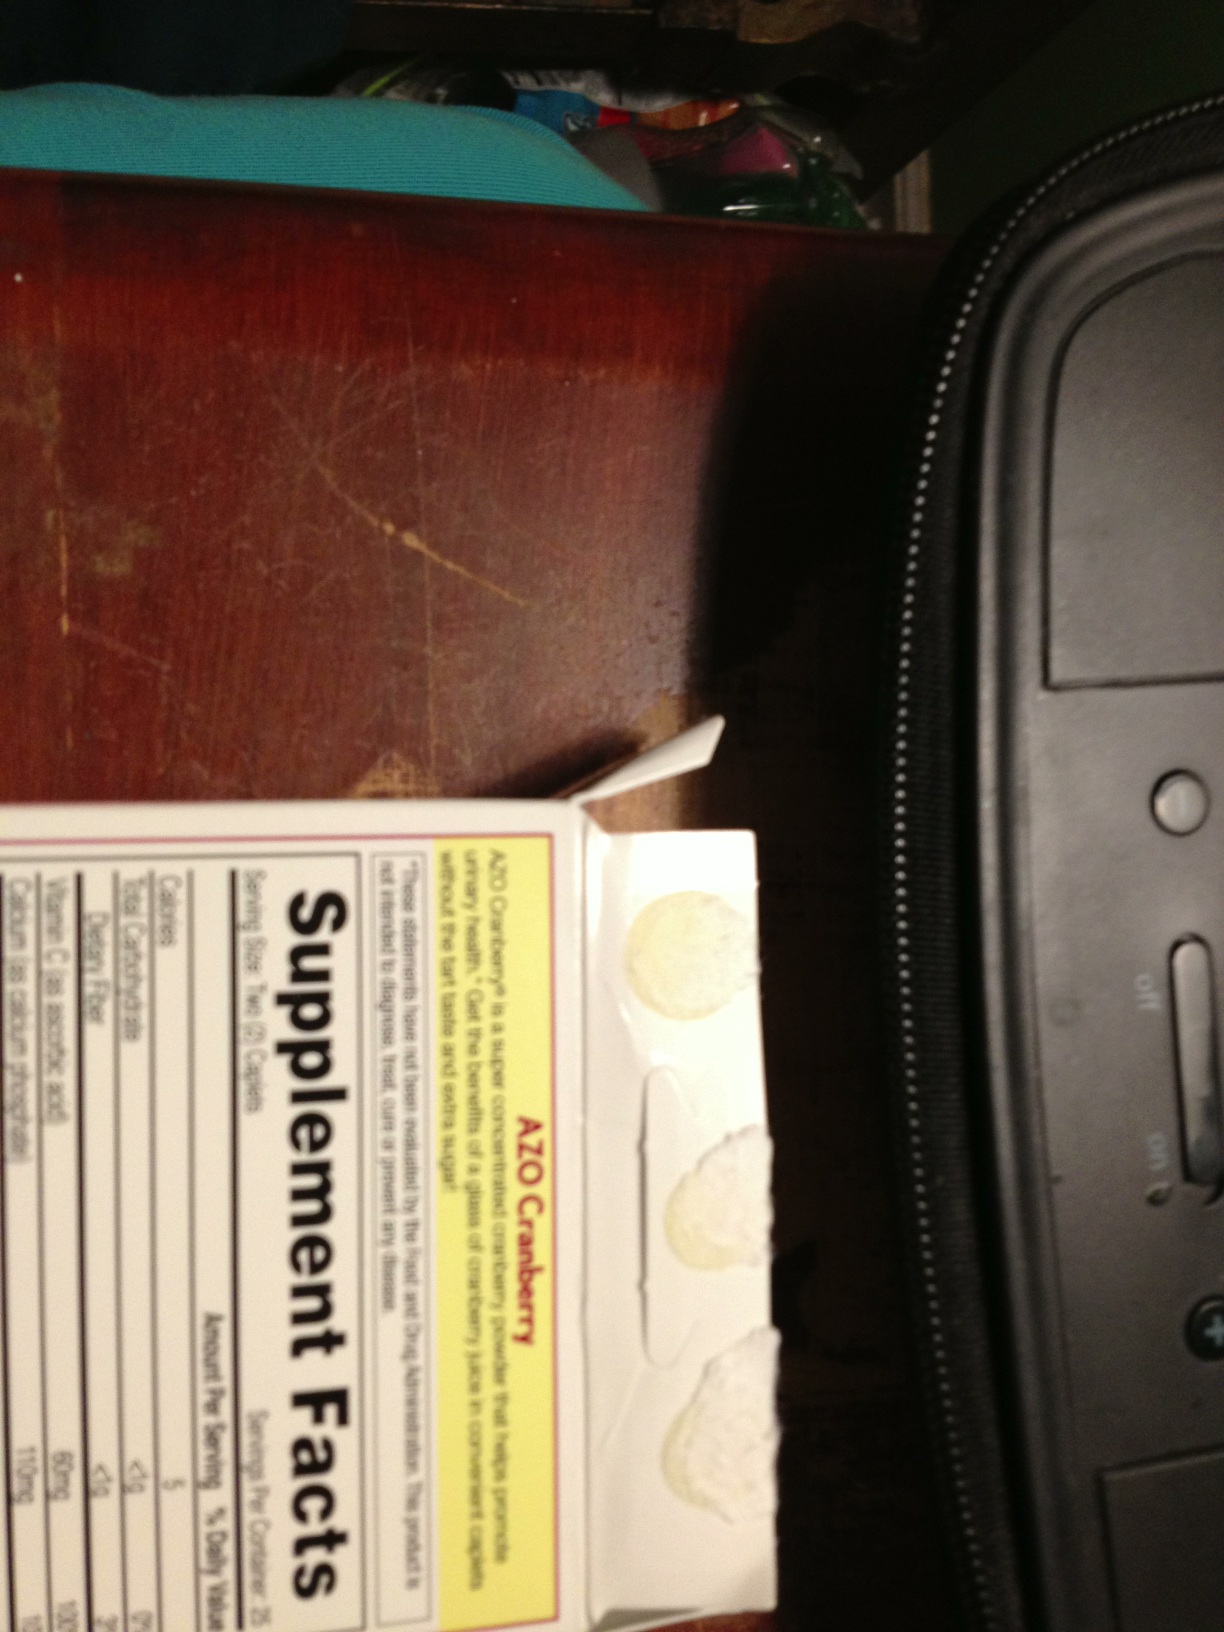Question: what is the dosage of this medicine?
Answer: unanswerable